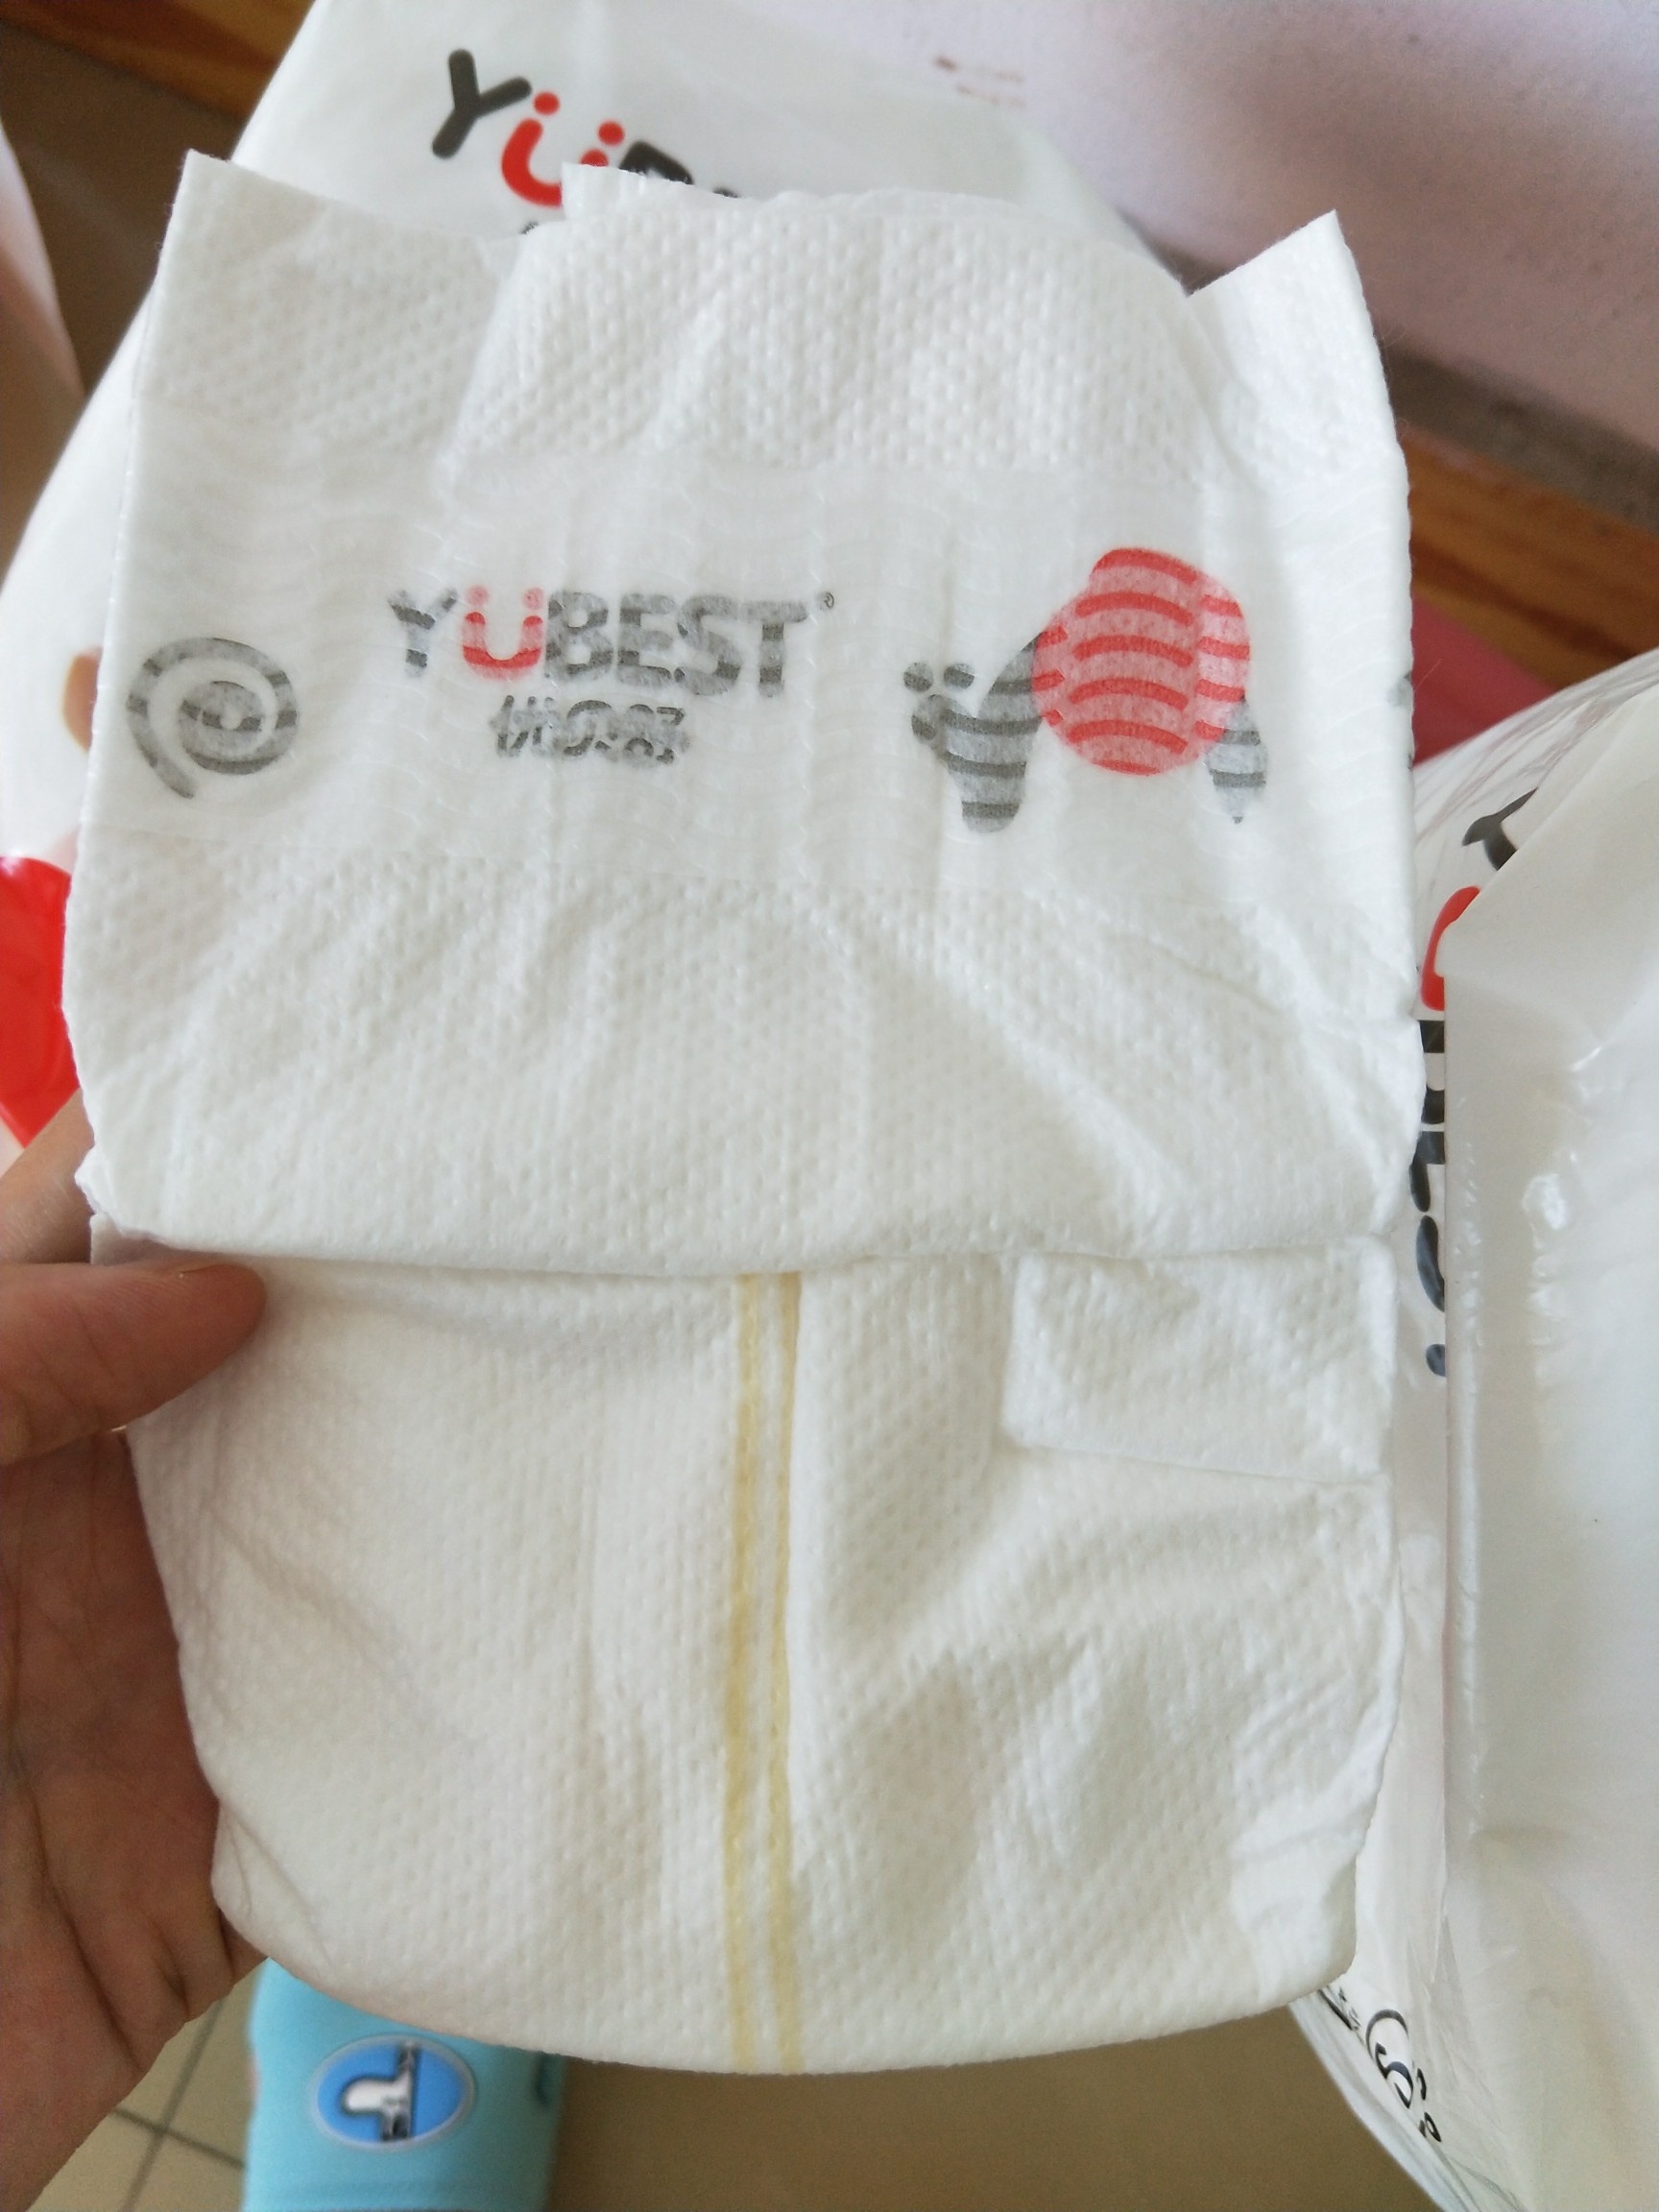
Label: trash